King of Pro-Wrestling (2015)

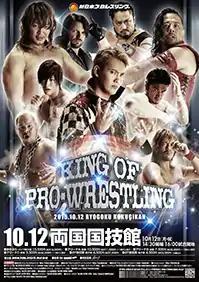
Promotional poster for the event, featuring various NJPW wrestler

King of Pro-Wrestling (2015) was a professional wrestling pay-per-view (PPV) event promoted by New Japan Pro-Wrestling (NJPW). The event took place on October 12, 2015, in Tokyo at Ryōgoku Kokugikan. The main event saw Kazuchika Okada defending the IWGP Heavyweight Championship against A.J. Styles. All in all, the event featured nine matches, four of which were contested for championships.